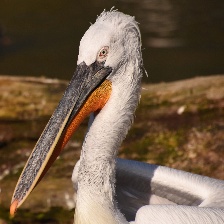
Species: DALMATIAN PELICAN
Scientific name: PELECANUS CRISPUS